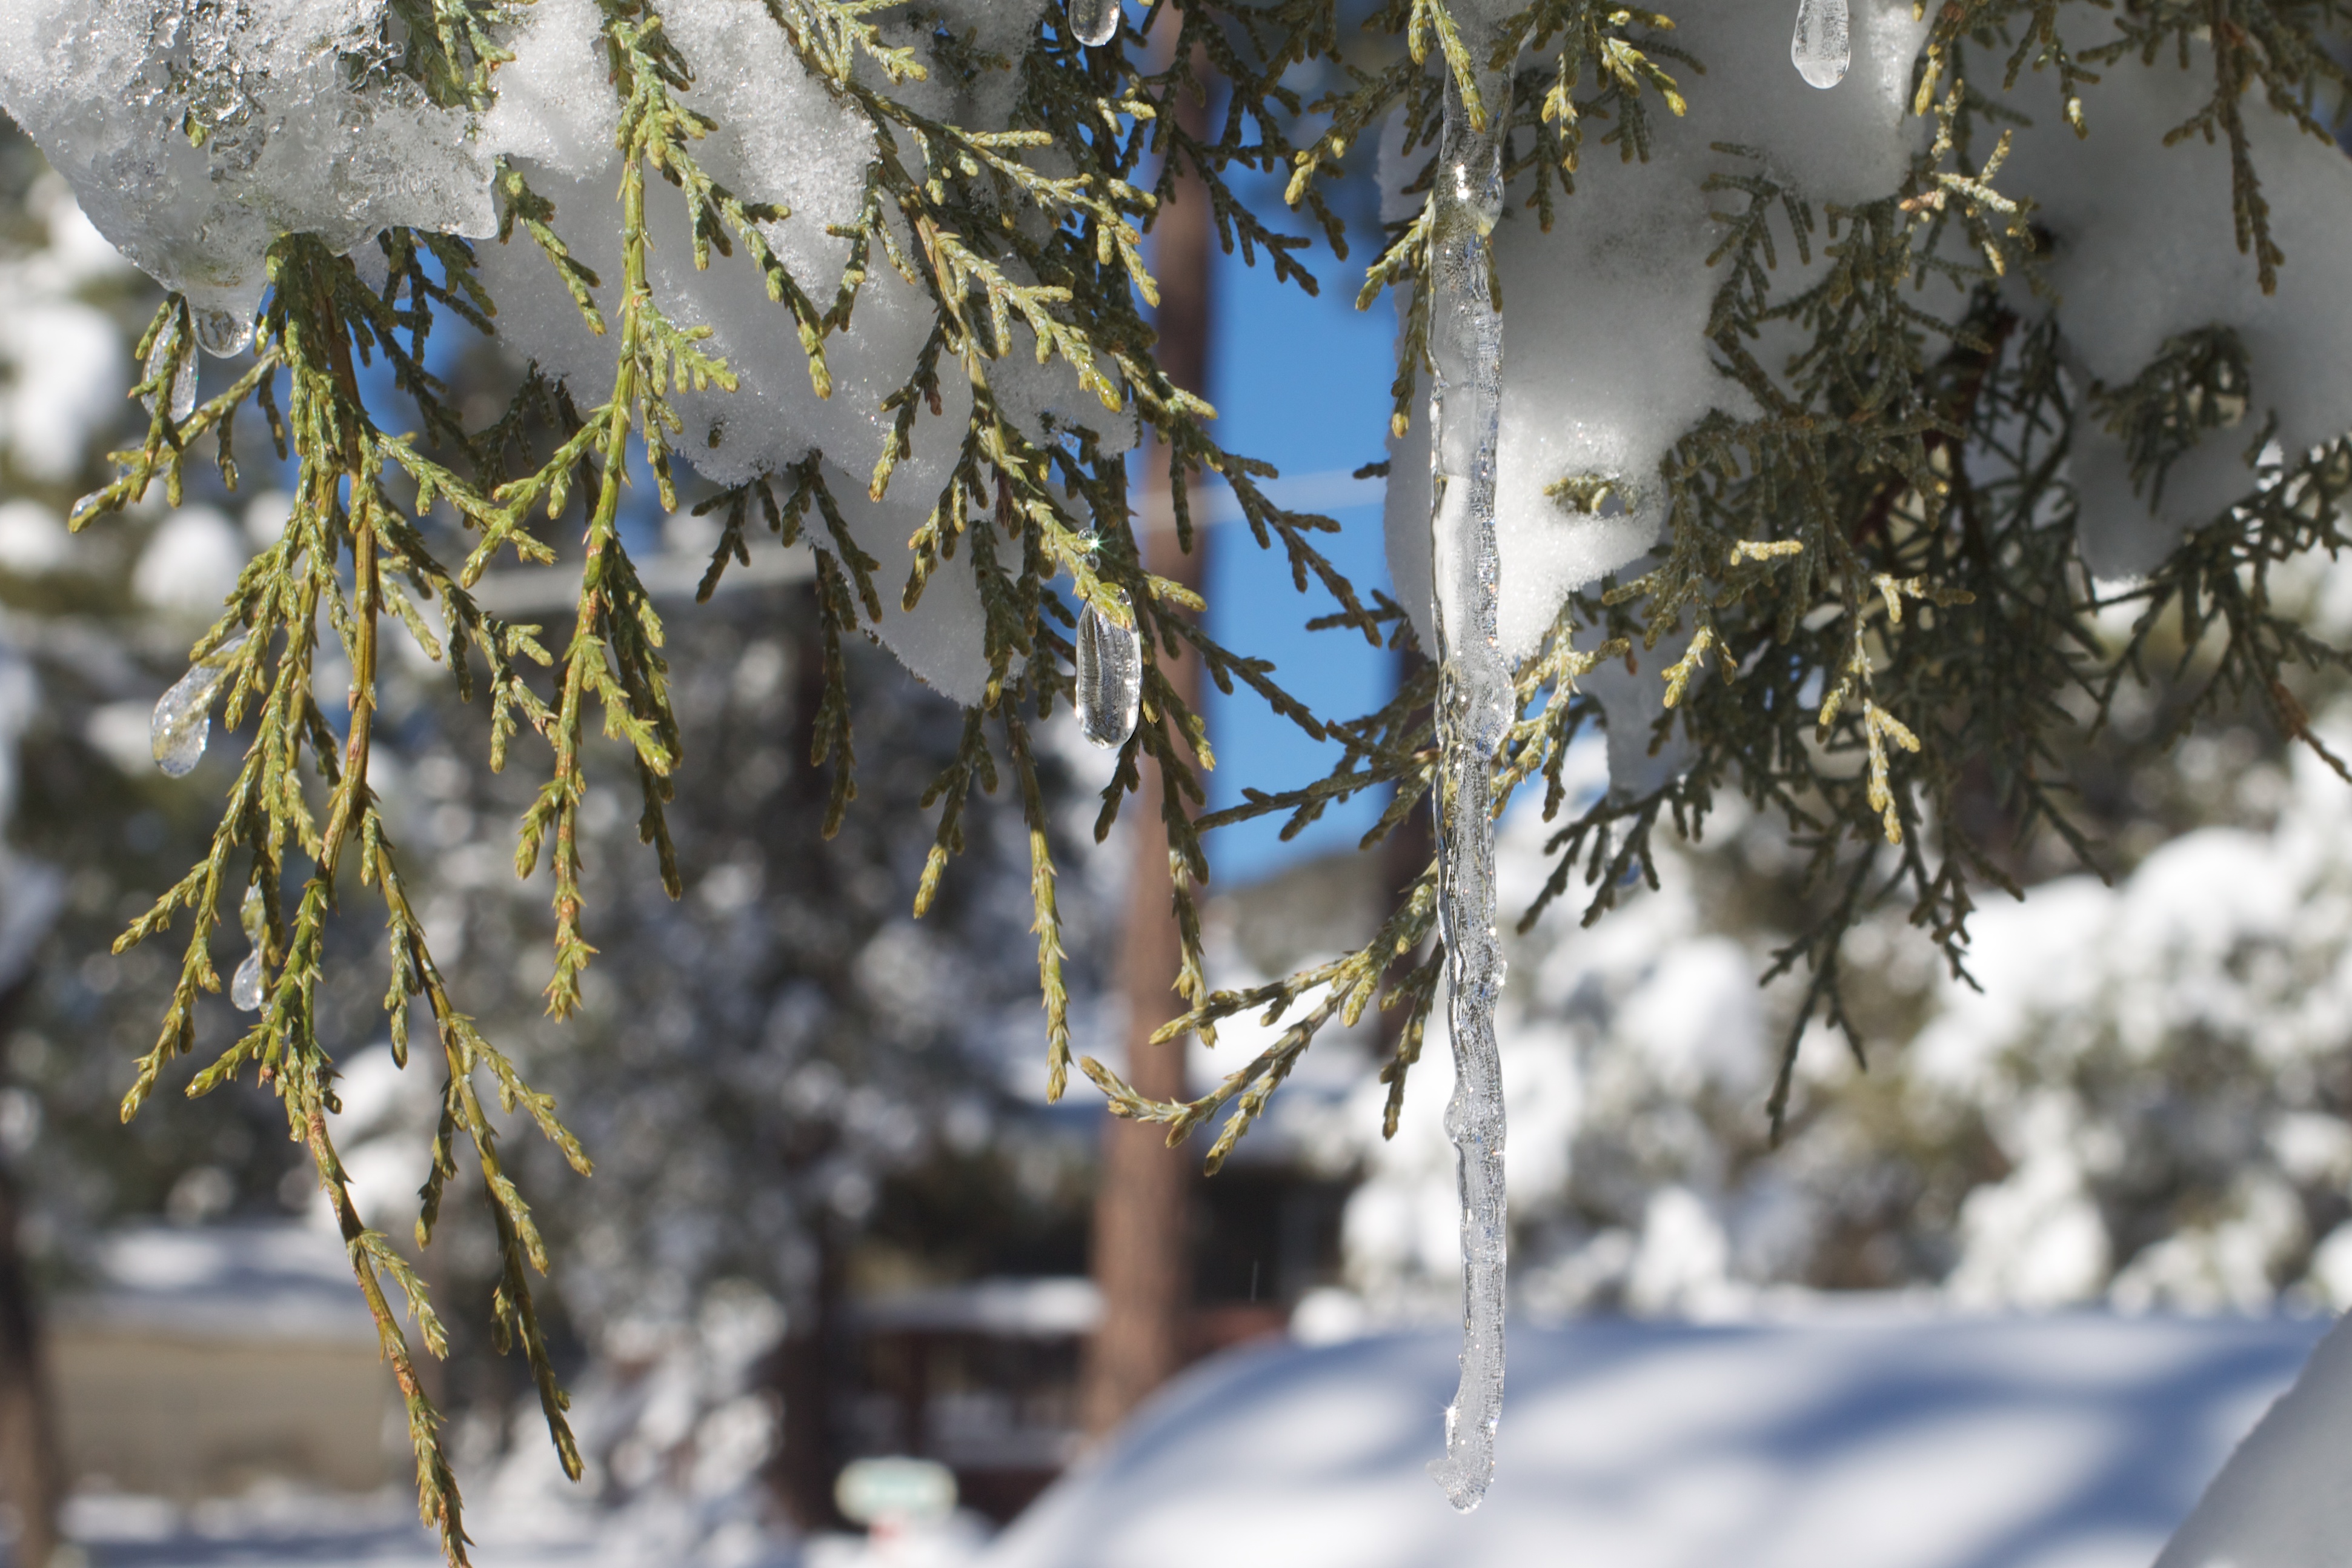
tree, branch, snow, winter, plant, sunlight, leaf, frost, ice, spring, autumn, weather, season, twig, juniper, freezing, woody plant, land plant